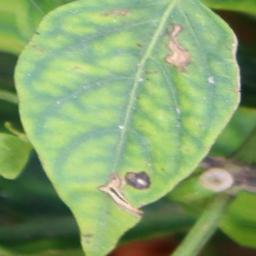
Label: nutritional